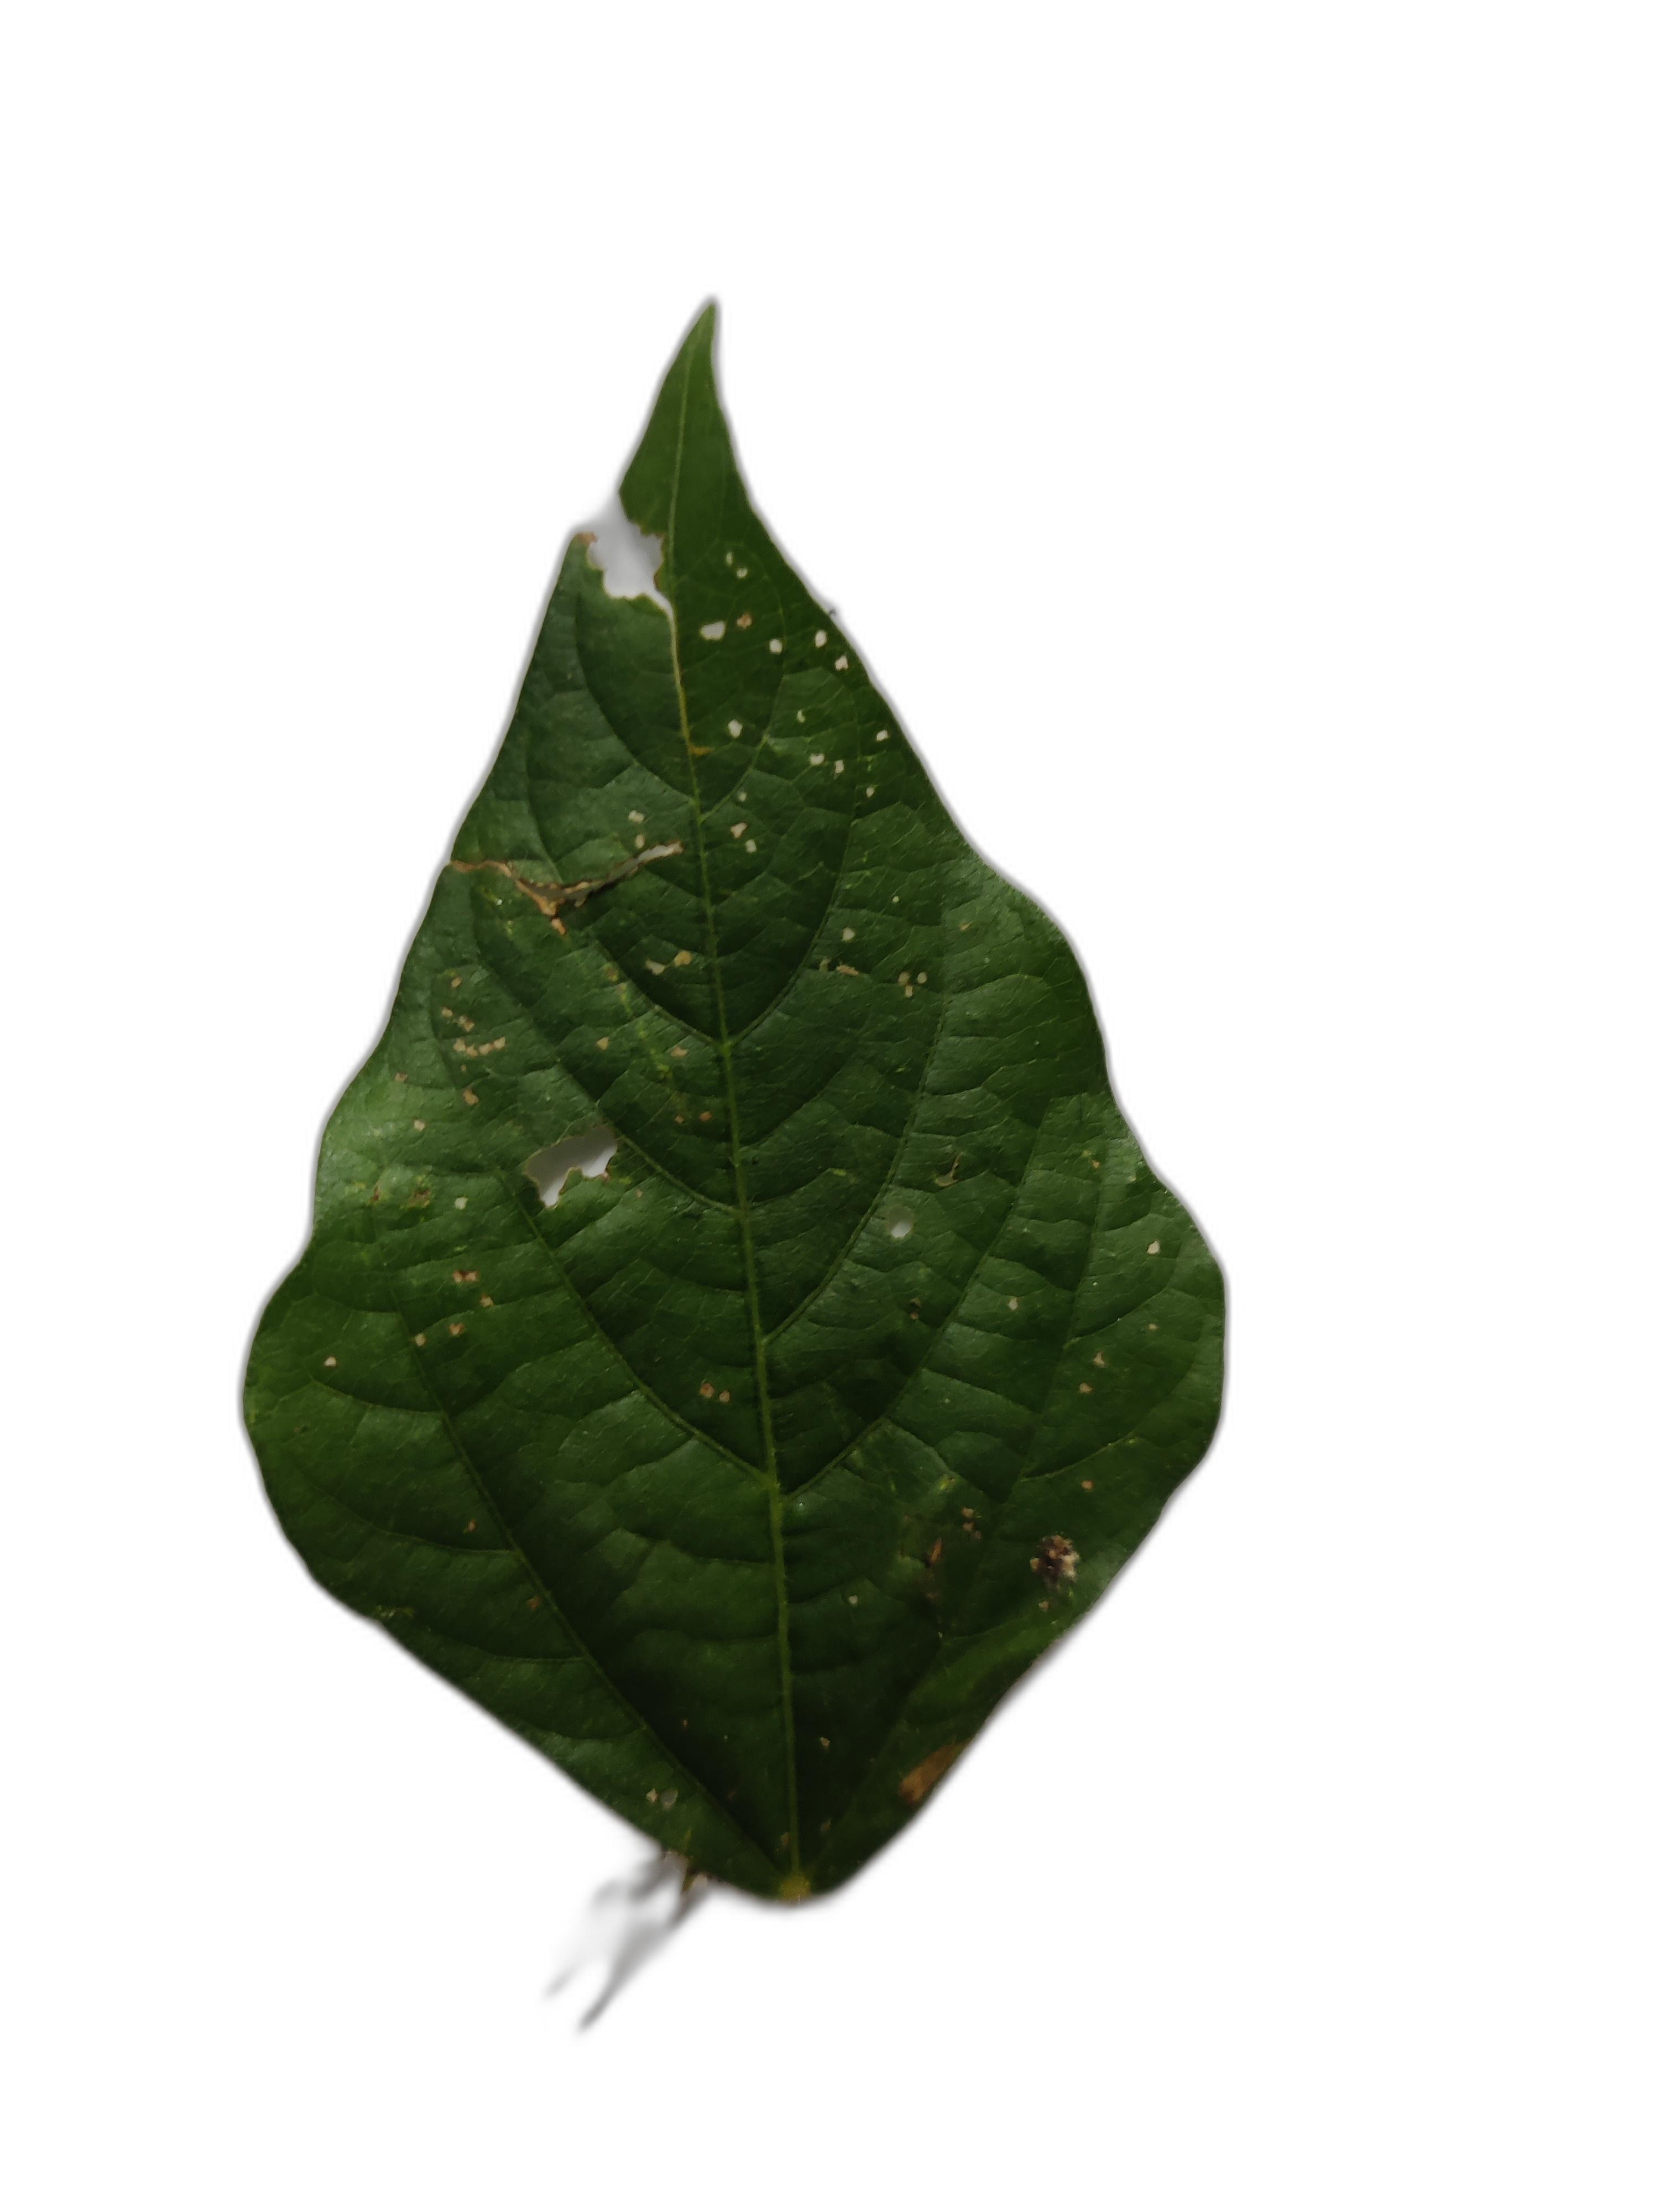
Label: Cercospora leaf spot